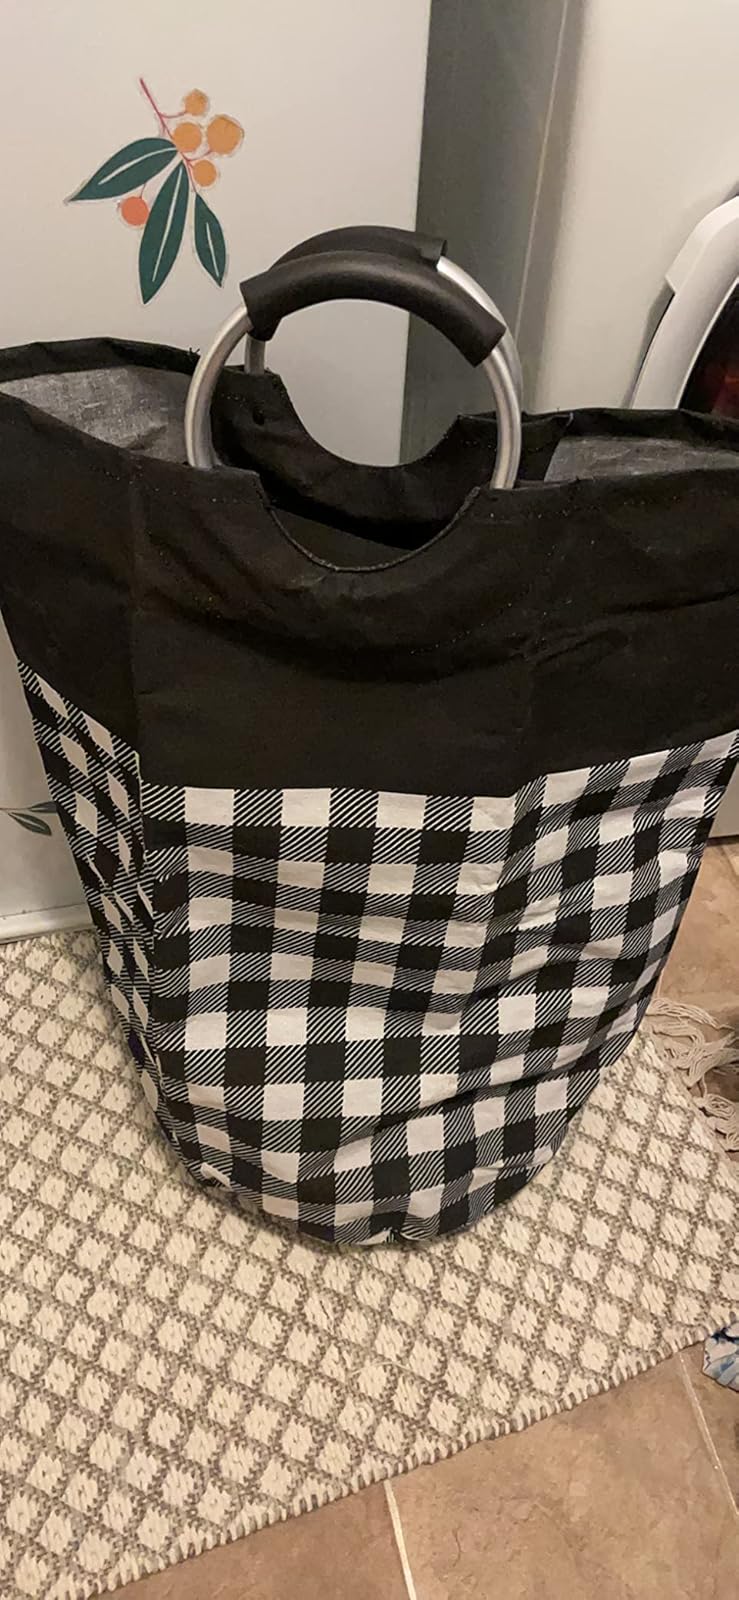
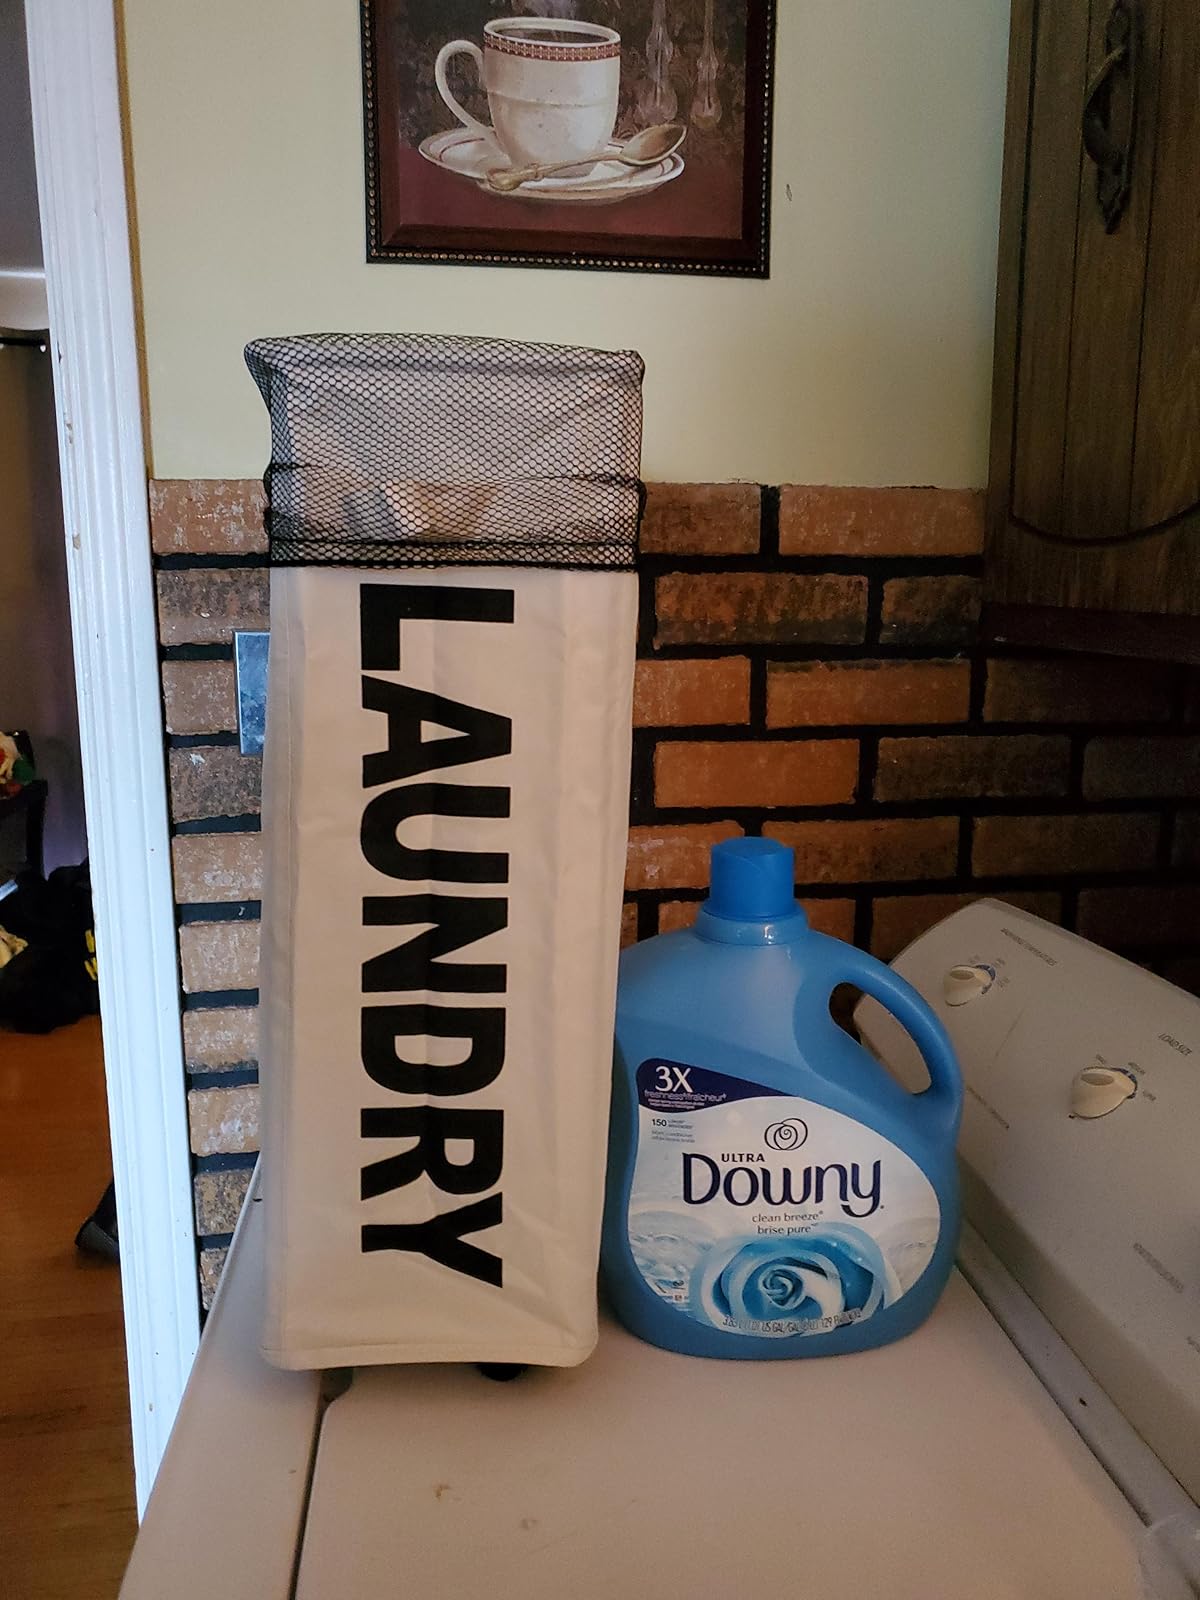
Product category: items_hamper
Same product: no